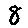
Label: 8